Spiders of Australia

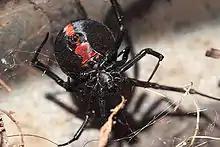
Redback spider

Australia has a number of highly venomous spiders, including the Sydney funnel-web spider, its relatives in the family Hexathelidae, and the redback spider, whose bites can be extremely painful and have historically been linked with deaths in medical records. Most Australian spiders do not have venom that is considered to be dangerously toxic. No deaths caused by spider bites in Australia have been substantiated by a coronial inquest since 1979. There are sensationalised news reports regarding Australian spiders that fail to cite evidence. "A Field Guide to Spiders of Australia" published by CSIRO Publishing in 2017 featuring around 836 species illustrated with photographs of live animals, around 381 genera and 78 families, introduced significant updates to taxonomy from Ramirez, Wheeler and Dmitrov.